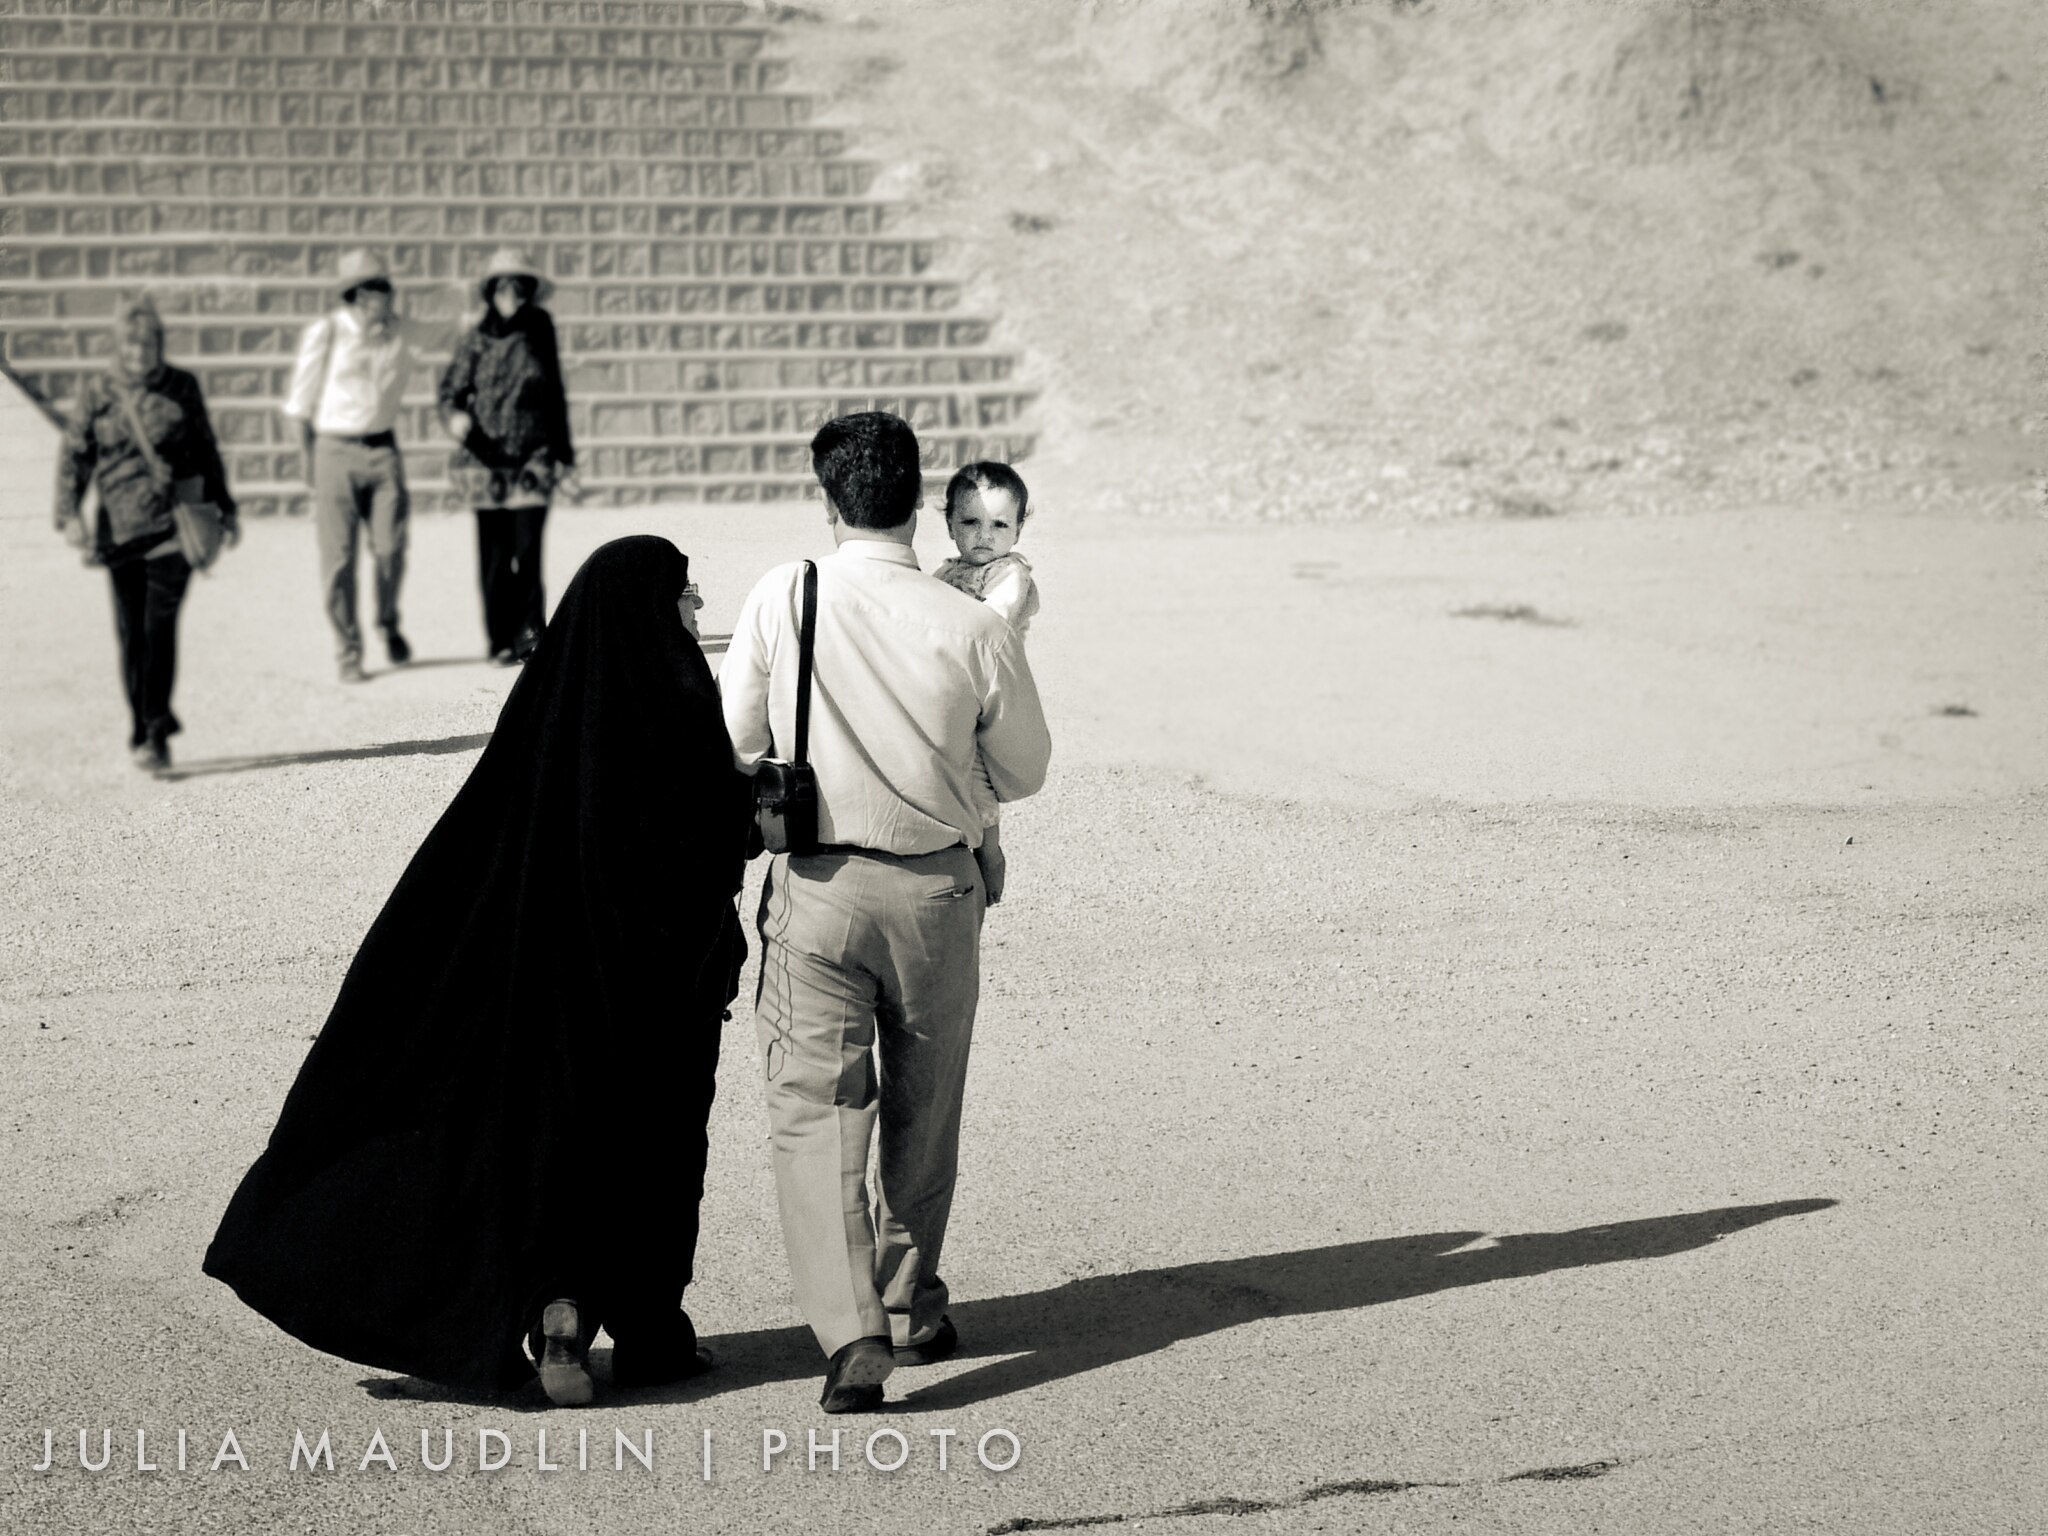
Title: Child, Naqsh-E Rostam, Iran (10059071785)
Description: Child, Naqsh-E Rostam, Iran
Date: 2013-10-02 13:31
Categories: Naqsh-e Rustam, Flickr images reviewed by FlickreviewR 2, Photographs by Julia Maudlin